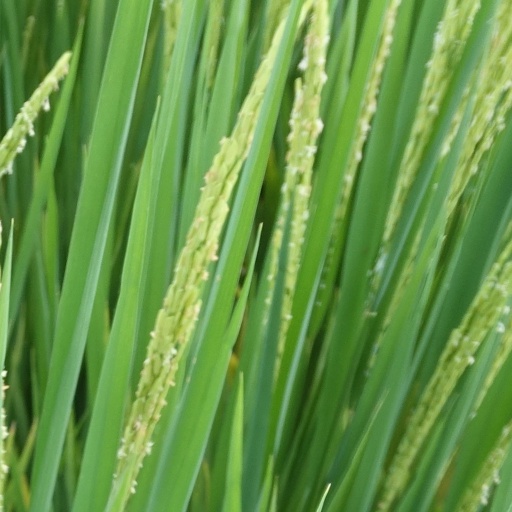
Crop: rice